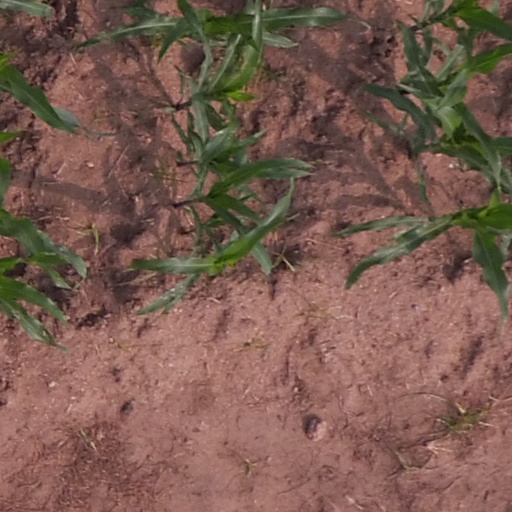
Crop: maize; corn